Horbaef

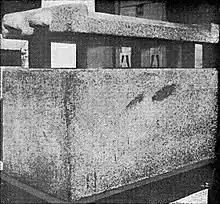
Horbaef CG 1788

Horbaef (also known as Baefhor and Horbaf) was an ancient Egyptian prince of the 4th Dynasty. His title was "King’s son".